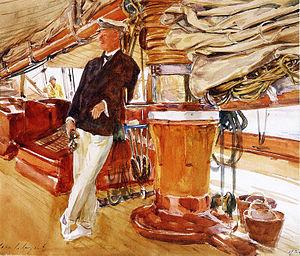
Cet article établit une liste de tableaux de John Singer Sargent, peintre américain né le 12 janvier 1856 à Florence et mort le 14 avril 1925 à Londres. Au long de sa carrière, Sargent a vécu essentiellement en Europe, où il a réalisé environ 900 peintures à l'huile et plus de 2 000 aquarelles, ainsi que de nombreux dessins au crayon et au fusain. La plupart de ses huiles sur toile sont des portraits.